Architecture of Cantabria

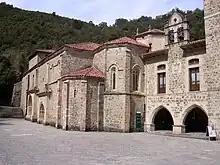
Bare stone exterior of the Monastery.

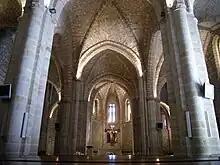
Traditional combination of ribbed and barrel vaulting within the Monastery.

During the Roman occupation of the Cantabrian region, religion was more centralized into the culture. While it had always been integral to the culture and architecture it wasn't until after the tenth century that pure Romanesque influences were developed. In the large and developing space of Cantabria there were few consolidated communities. Rather people opted for rural development which dynamically changed architecture as monasteries began to take on more uses. Instead of a singular functioning religious purpose they took on both cultural and agricultural responsibilities. Retaining the traditional combination of ridge and barrel vaulting within it structure to the buttressing meant for reinforcement. Use of depth exteriorly in brick, stone, and sculptural elements mirroring classical interior element design. Contained within supportive stone walls that were extensively designed to support the vaulting by being thicker and shorter. All the classical Roman elements of religious architecture adapted into a multifunctioning collaboration of community and culture. Monastery of Santo Toribio de Liebana demonstrates the traditional deep arching entrance portals through the thick stone carved exterior. With no access to additional washing or colorants the bare stone was only accented by the terracotta red shingled roof. Kept minimal following the Romanesque style of a sacred space free from any distractions of opulence.